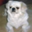
Label: dog